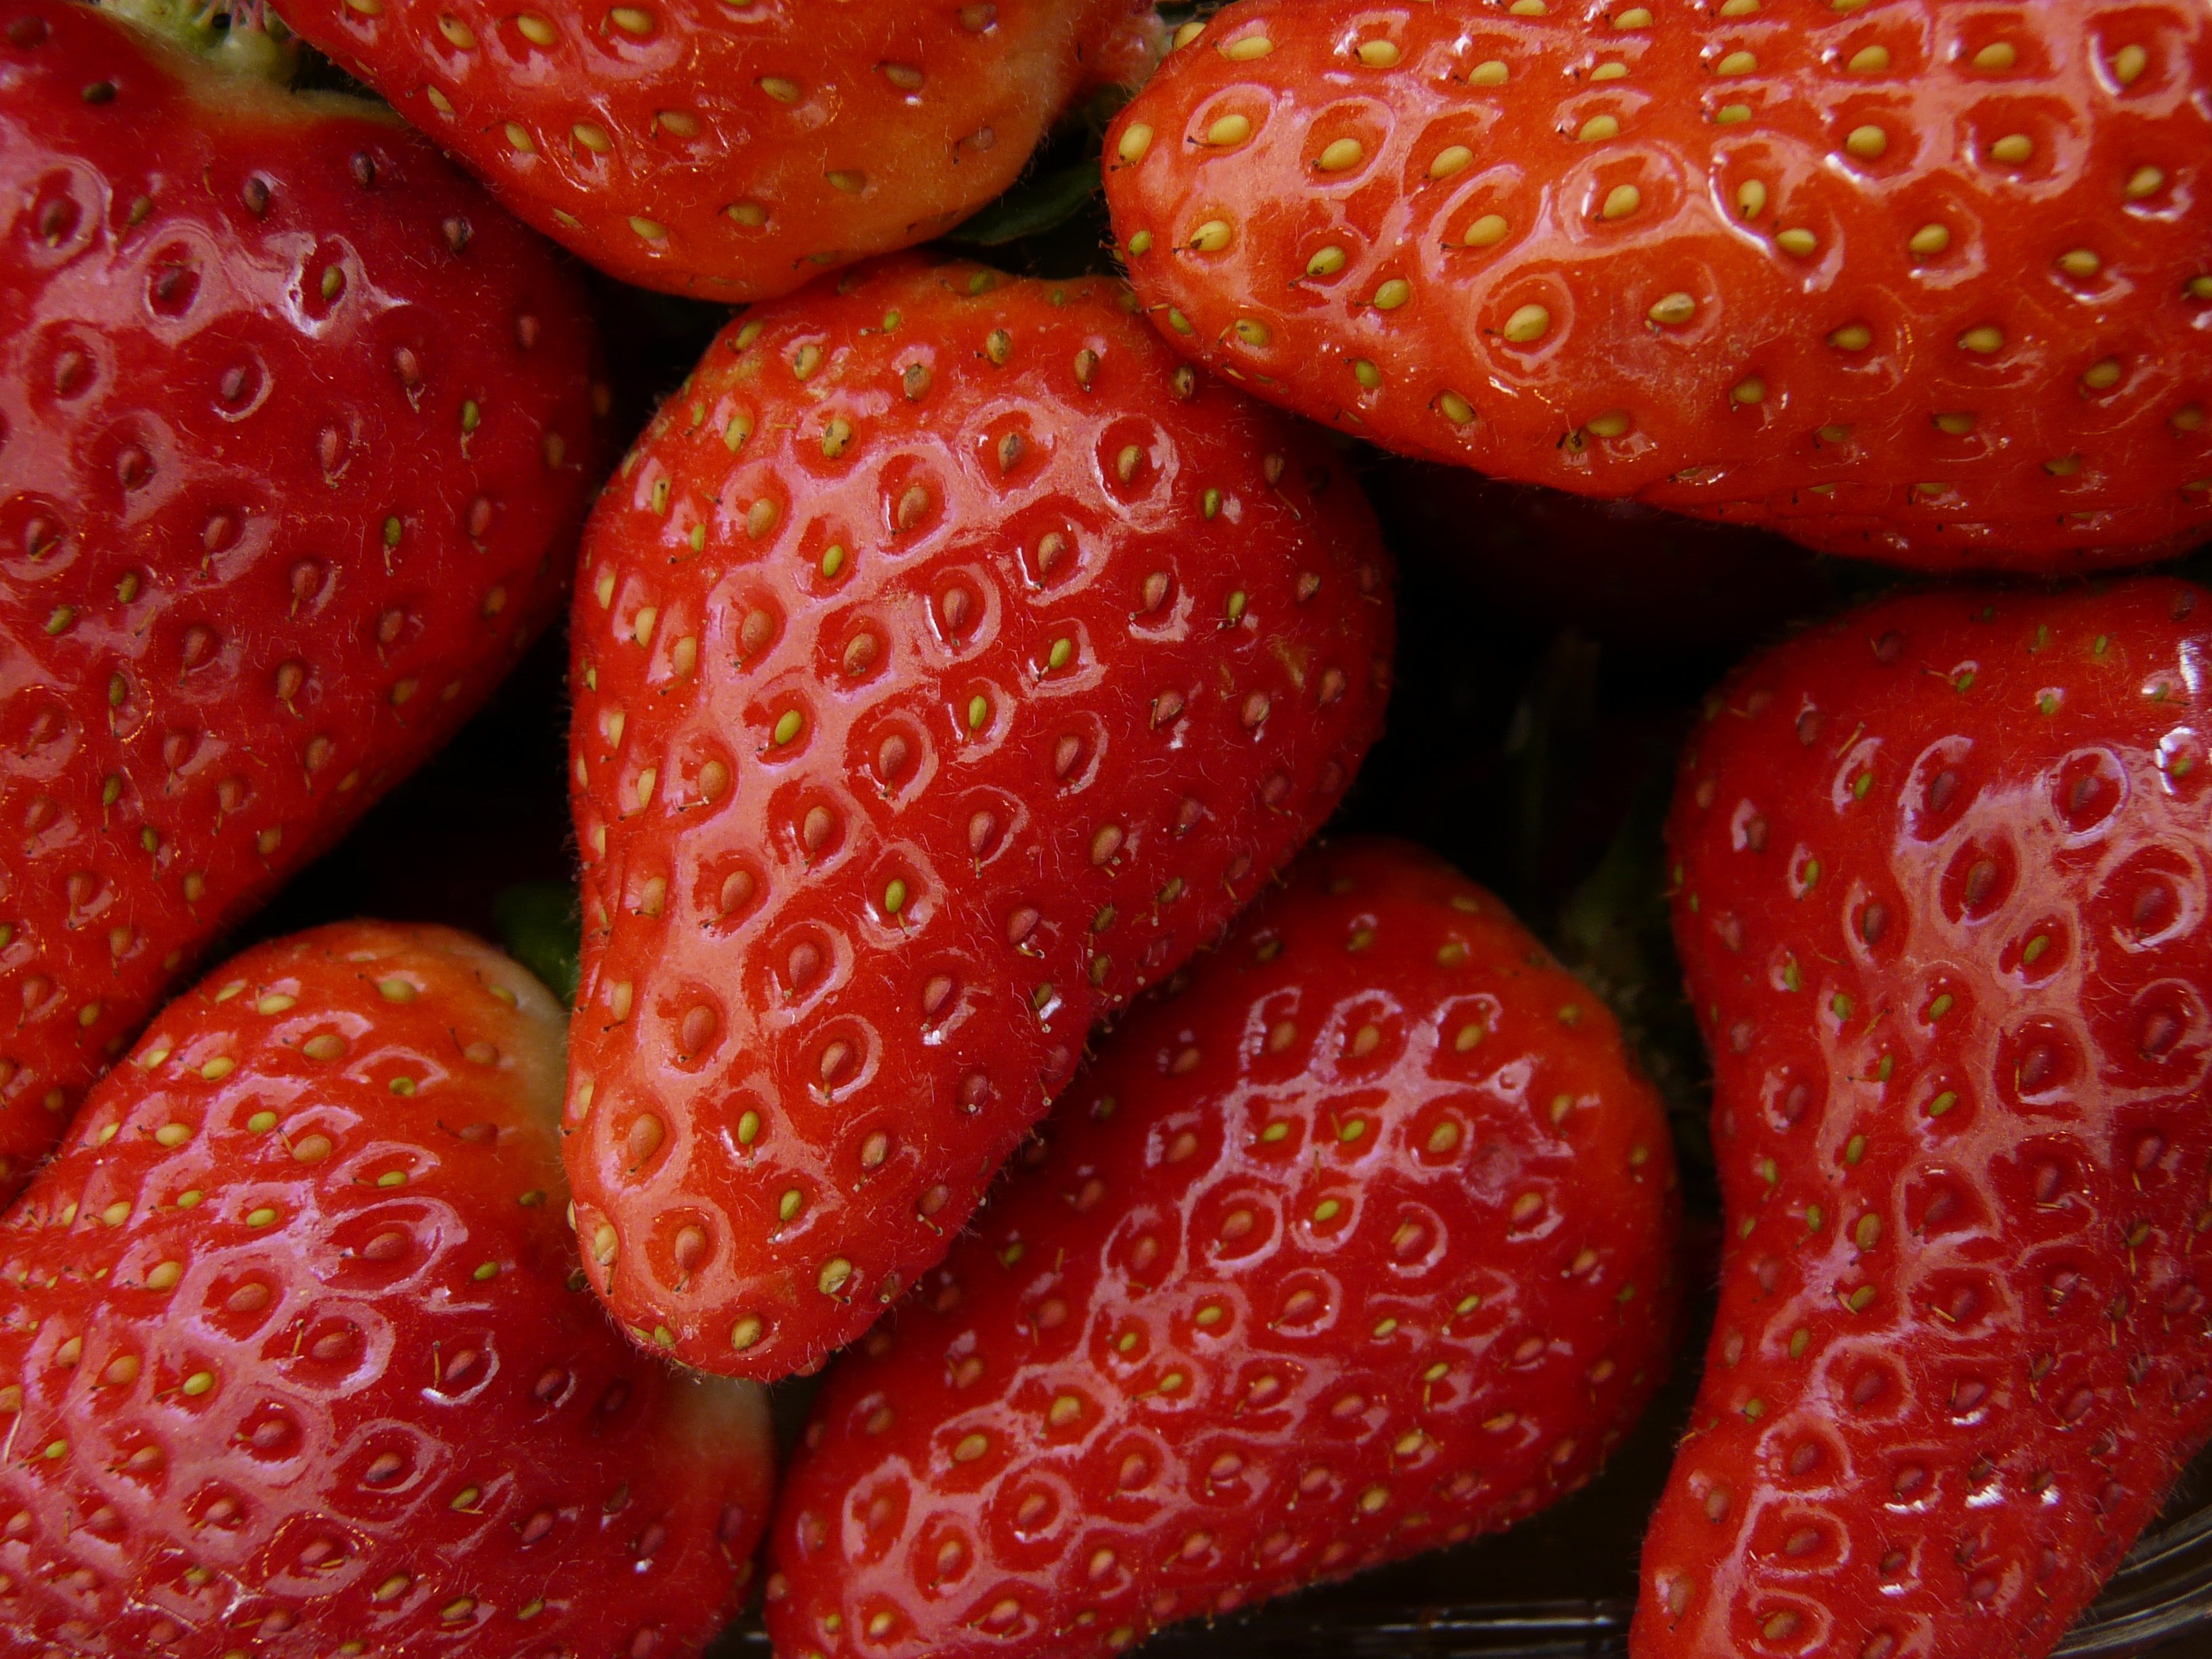
plant, fruit, berry, sweet, ripe, food, red, produce, macro, close, strawberry, tasty, fruits, strawberries, vitamins, frisch